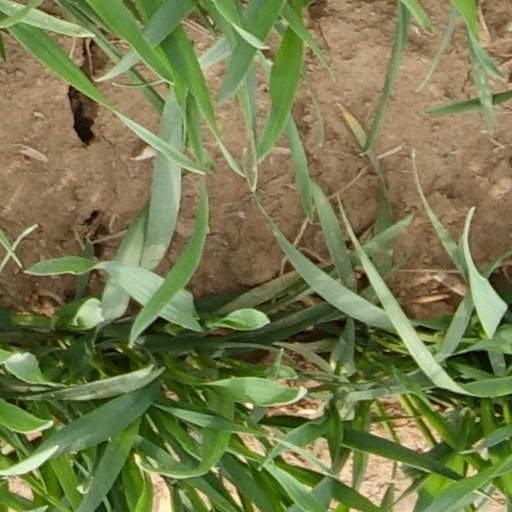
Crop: wheat